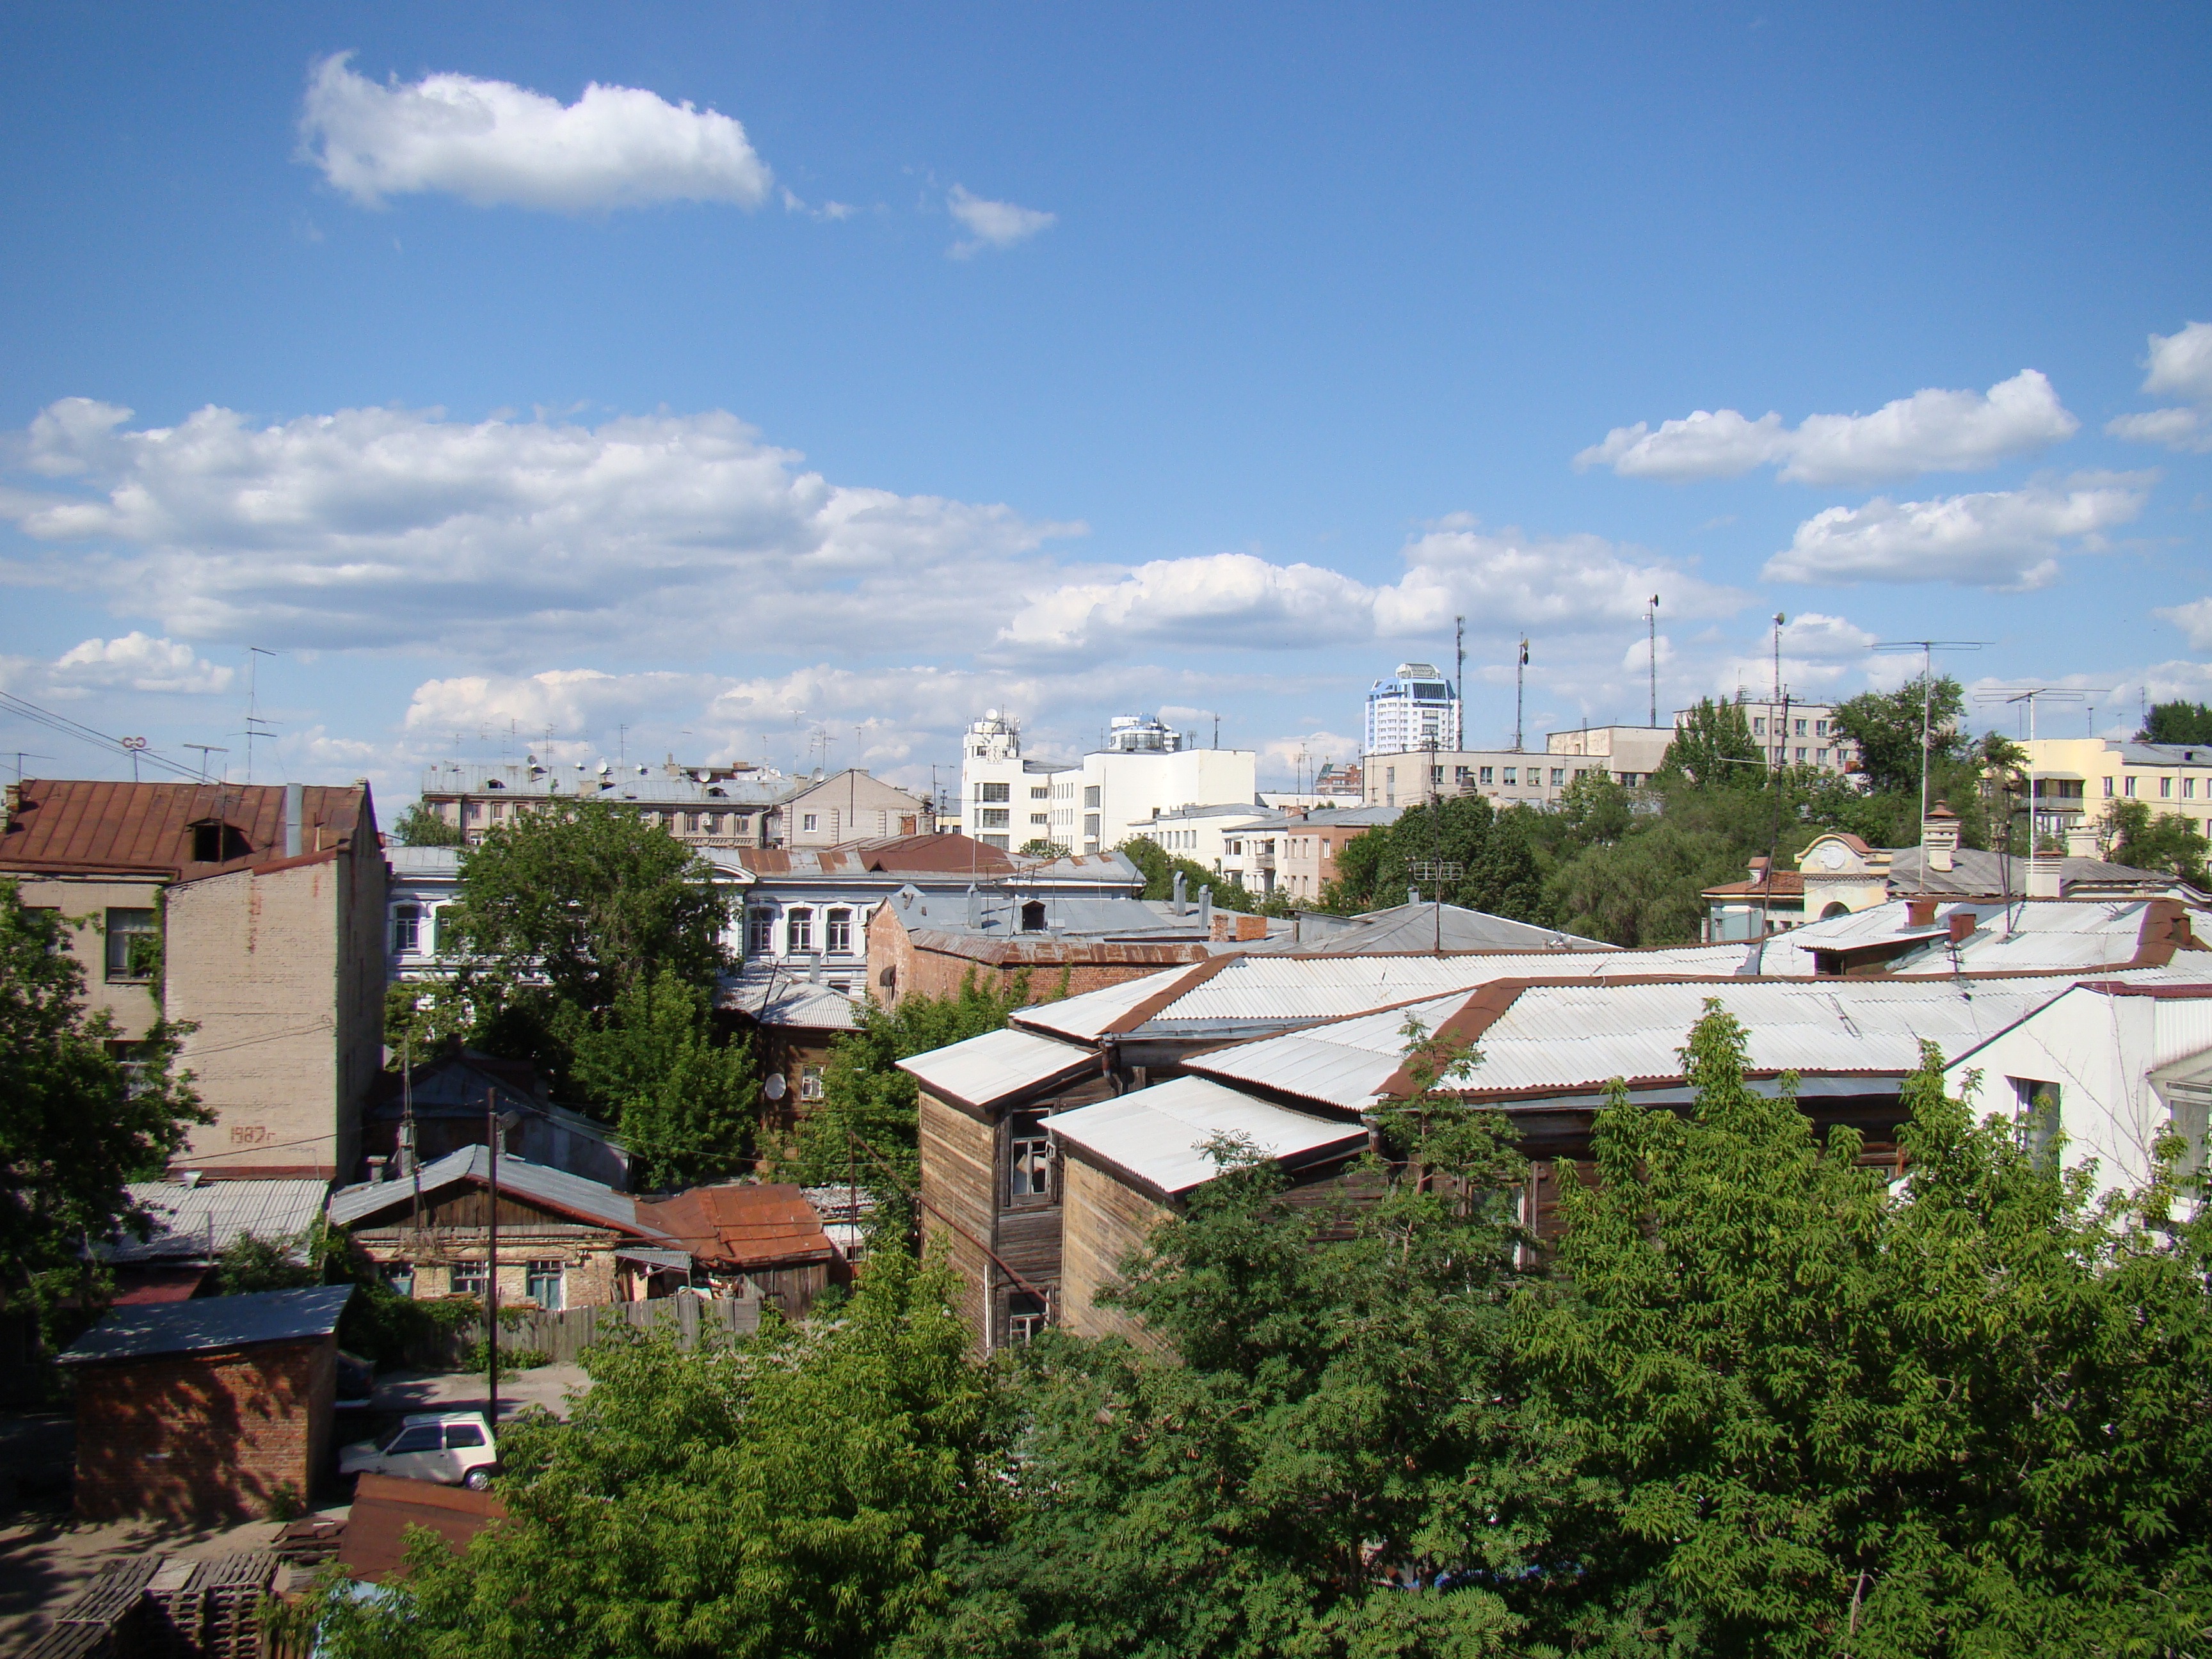
sky, house, town, roof, city, cityscape, panorama, summer, village, suburb, property, trees, clouds, day, estate, top, neighbourhood, at home, rural area, aerial photography, residential area, human settlement